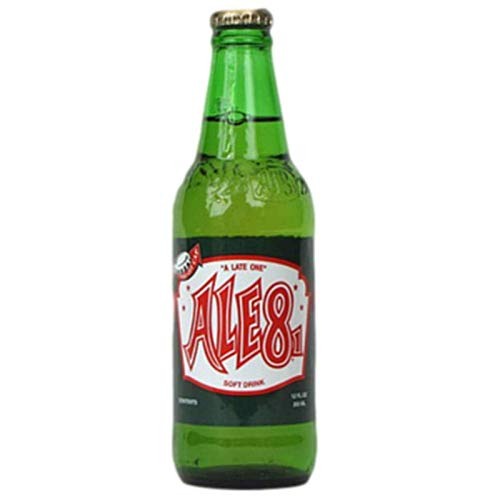
Item Name: Ale-8-One 12oz (12 Glass Bottles)
Bullet Point 1: It tastes like ginger ale.
Bullet Point 2: Originated in Winchester, Kentucky.
Bullet Point 3: Ale-8-One caffeine ginger ales sale sodas sugar
Product Description: Ale-8-One is like a ginger ale but has more caffeine. It has a fruity flavor is lightly carbonated and has one fourth of the calories of a regular soda. It's a secret recipe that has the authentic taste from the past.
Value: 144.0
Unit: Fl Oz

Price: 4.49